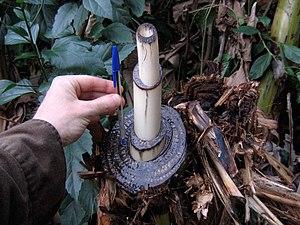
Hauteur atteinte par une pousse de bananier en 24 heures.